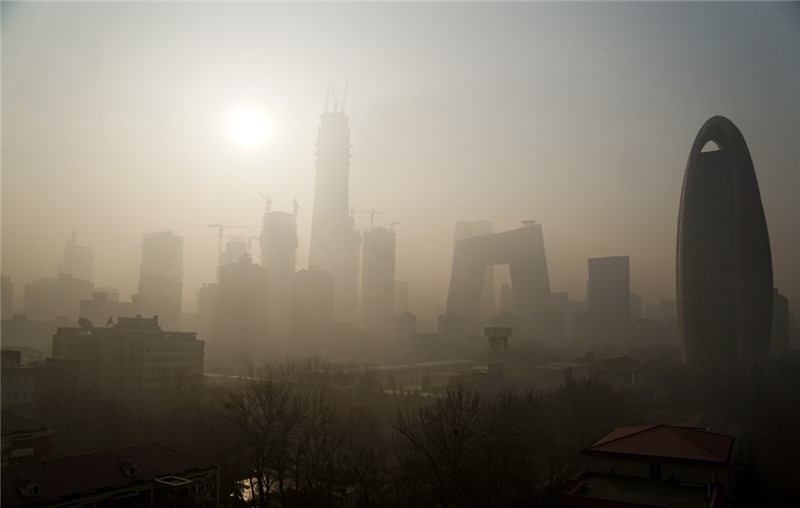
Weather: foggy or hazy